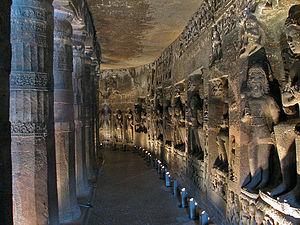
Les temples sous roche sont des monuments consacrés établis dans des grottes souterraines creusées dans le roc, ou naturelles. Ces temples souterrains et les temples monolithiques sculptés dans la roche sont une forme de l'architecture et de la construction sous roche ancienne, techniques de construction étroitement liées avec la sculpture dans la pierre. Les plus vastes complexes de temples sous roche créés artificiellement ont vu le jour en Inde, où l'on trouve environ 1 200 ensembles, et dans les régions frontalières en Asie.